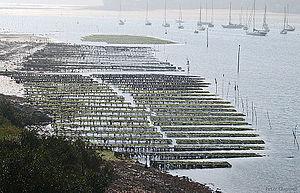
Le Morbihan /mɔʁ.bi.ɑ̃/ est un département français situé en région Bretagne, qui doit son nom au golfe du Morbihan. Il correspond pour l'essentiel au royaume, devenu comté puis baillie de Broërec et plus anciennement à la cité des Vénètes. De tous les départements français de métropole, c'est le seul dont le nom est entièrement issu d'une langue régionale. L'Insee et la Poste lui attribuent le code 56. Sa préfecture est Vannes.